Algernon Thomas

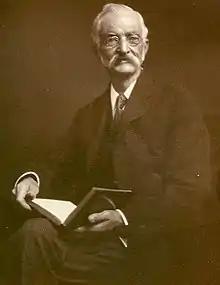
Algernon Thomas in 1937, photographed by Alan Blakey

Sir Algernon Phillips Withiel Thomas (3 June 1857 – 28 December 1937) was a New Zealand university professor, geologist, biologist and educationalist. He was born in Birkenhead, Cheshire, England in 1857 and died in Auckland, New Zealand in 1937. He is best known for his early research (1880–83) into the life cycle of the sheep liver fluke ("Fasciola hepatica"), a discovery he shared with the German zoologist Rudolf Leuckart, his report on the eruption of Tarawera (1888) and his contribution to the development of New Zealand pedagogy.